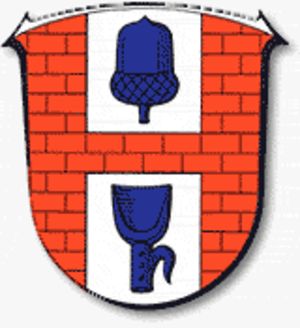
Hassendorf est une municipalité allemande du land de Basse-Saxe et de l'arrondissement de Rotenburg. En 2015, elle comptait 1 120 habitants.